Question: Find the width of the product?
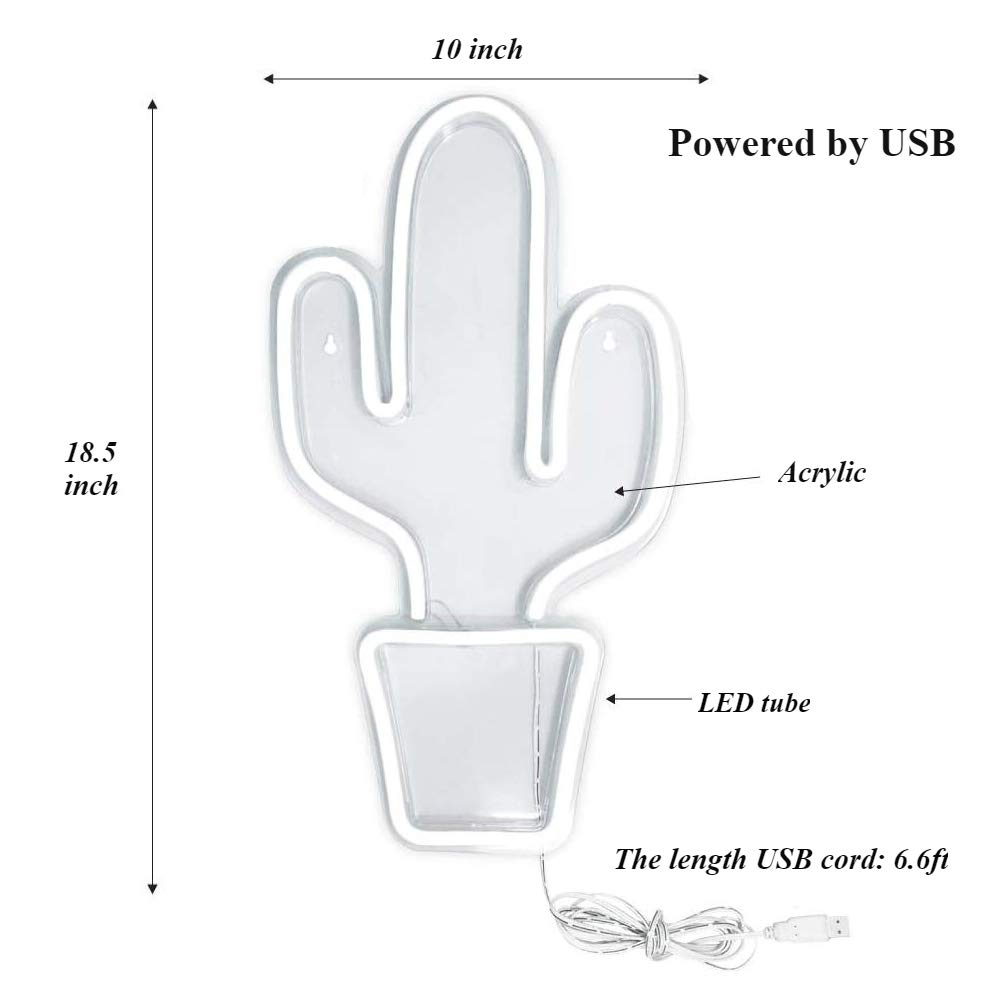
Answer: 10.0 inch